Prelude to the Russo-Georgian War

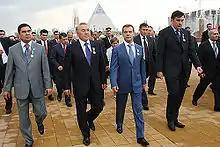
Medvedev and Saakashvili both in Astana on July 6

Russia extensively lobbied the Summit against Tbilisi's bid, first through Deputy Foreign Minister Alexander Grushko and then by Putin himself, who arrived in Bucharest after the Alliance's final decision and congratulated Secretary General de Hoop Scheffer for "standing up to the Americans", while criticizing promises of future membership for Georgia and Ukraine and calling it a "direct threat" to Russia. British Prime Minister Gordon Brown, Merkel, and Sarkozy convinced Bush to sit down with Putin during the summit, a meeting during which the Russian leader spoke extensively against NATO enlargement and called Ukraine a "Soviet invention".